Juan Manuel Márquez

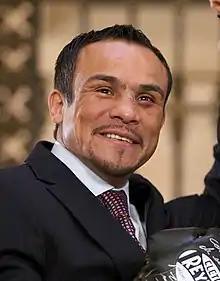
Márquez in 2012

Juan Manuel Márquez Méndez (born August 23, 1973) is a Mexican former professional boxer who competed from 1993 to 2014. He held multiple world championships in four weight classes, from featherweight to light welterweight, including the lineal championship at lightweight.